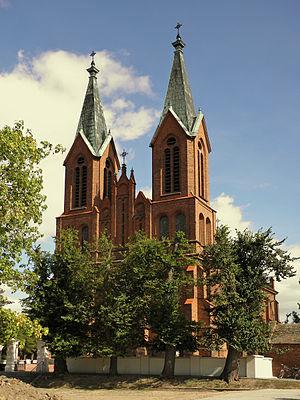
Przybyszew est un village polonais de la gmina de Promna dans la powiat de Białobrzegi de la voïvodie de Mazovie dans le centre-est de la Pologne.